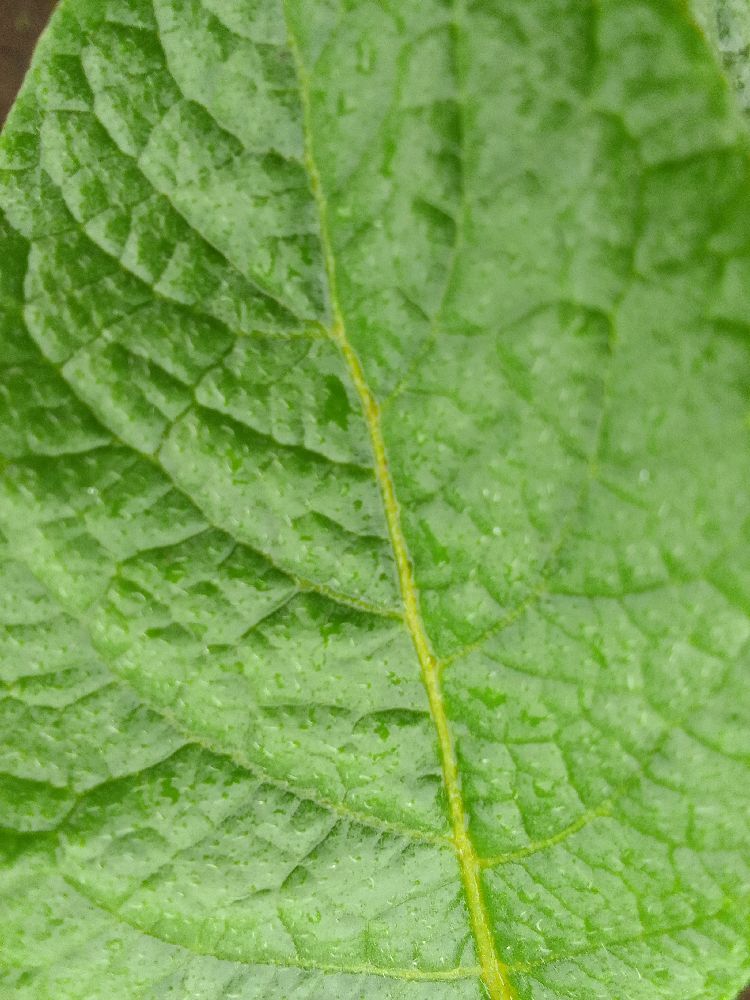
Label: Healthy